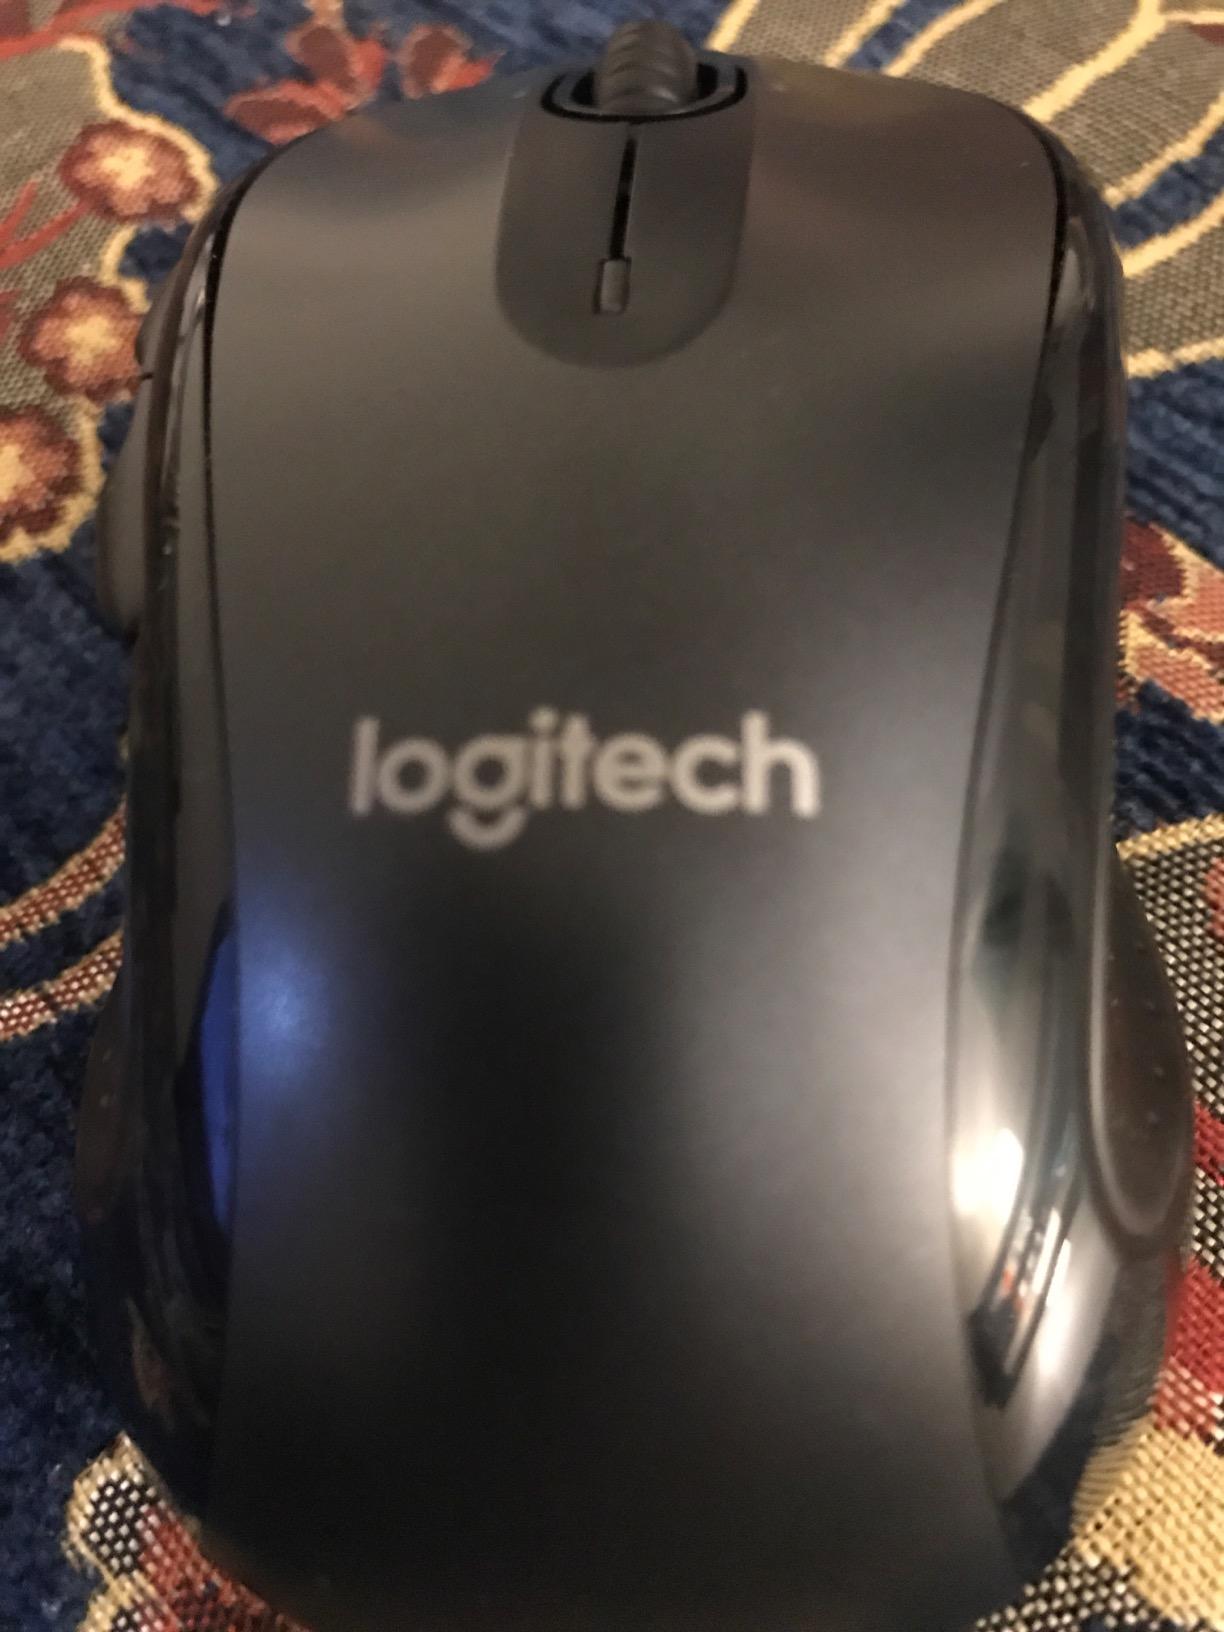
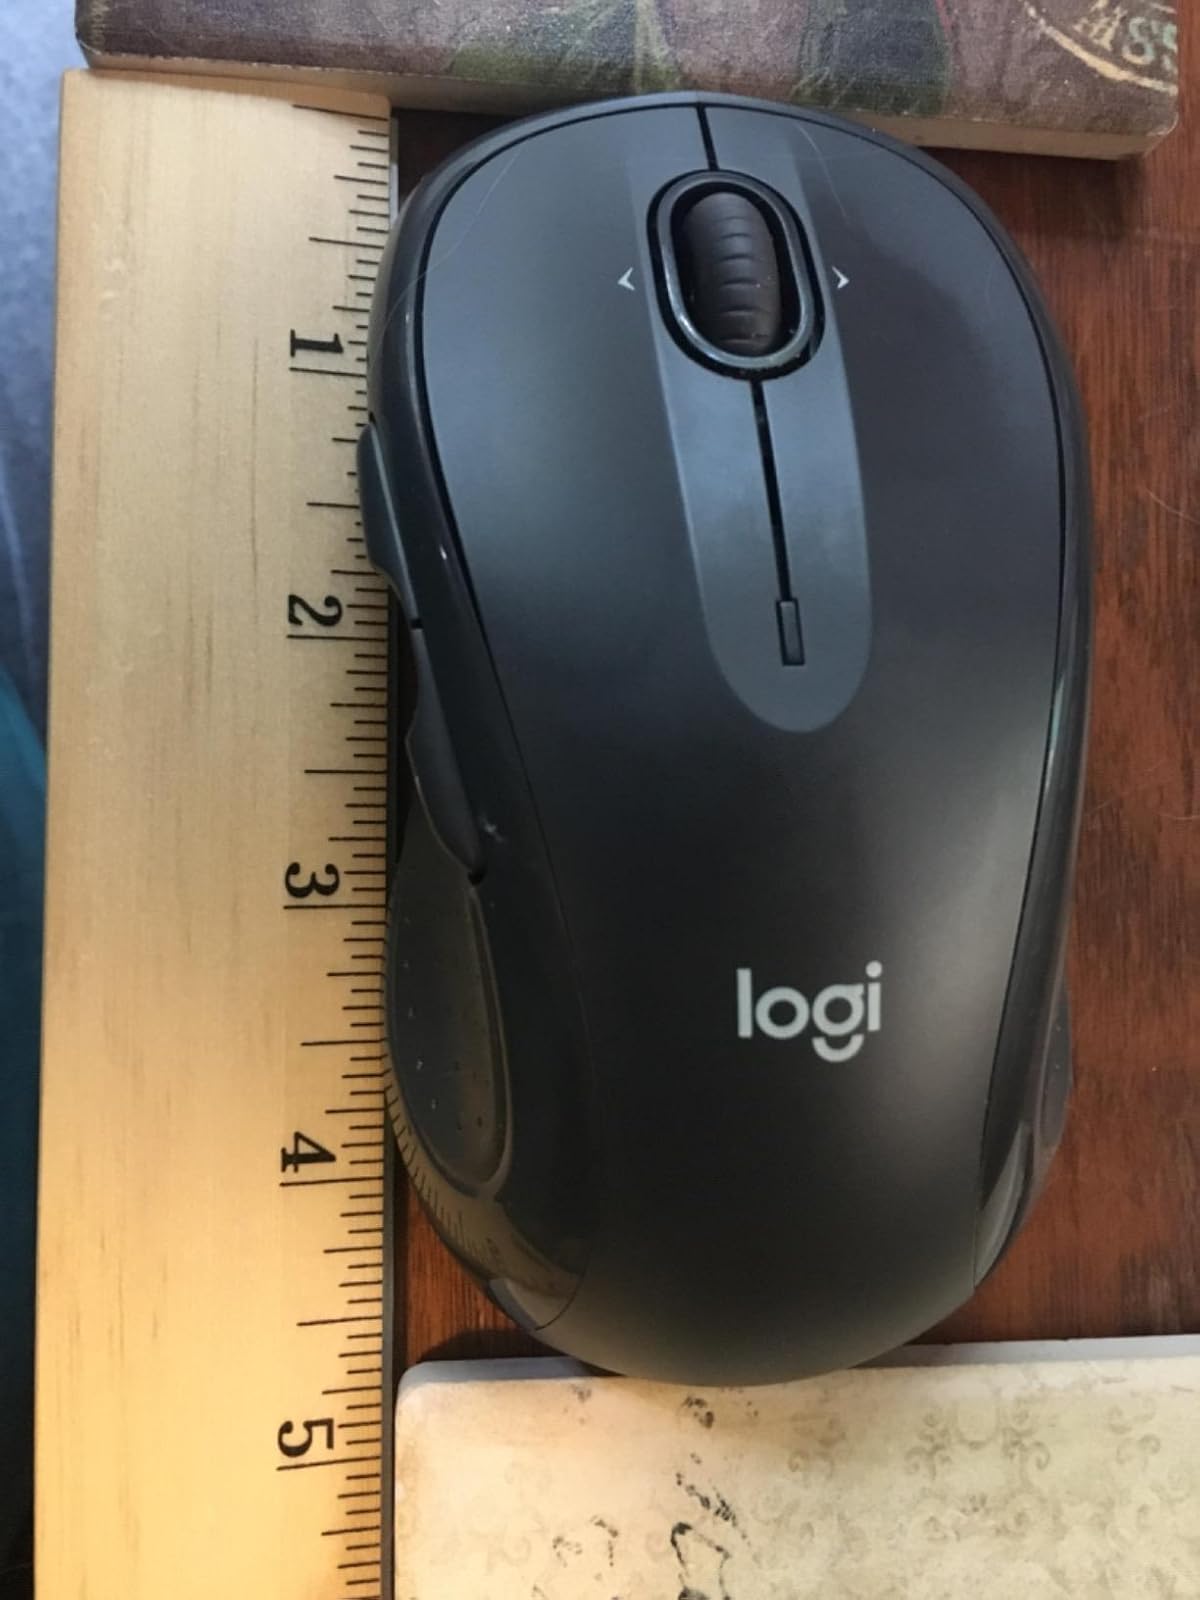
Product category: mouse
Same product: no